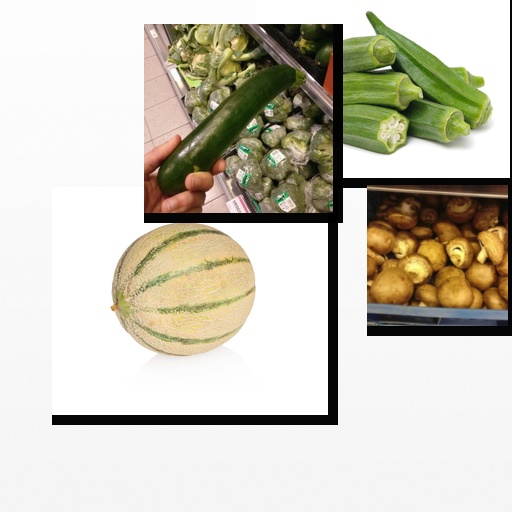
Food items: mushroom, okra, cantaloupe, zucchini